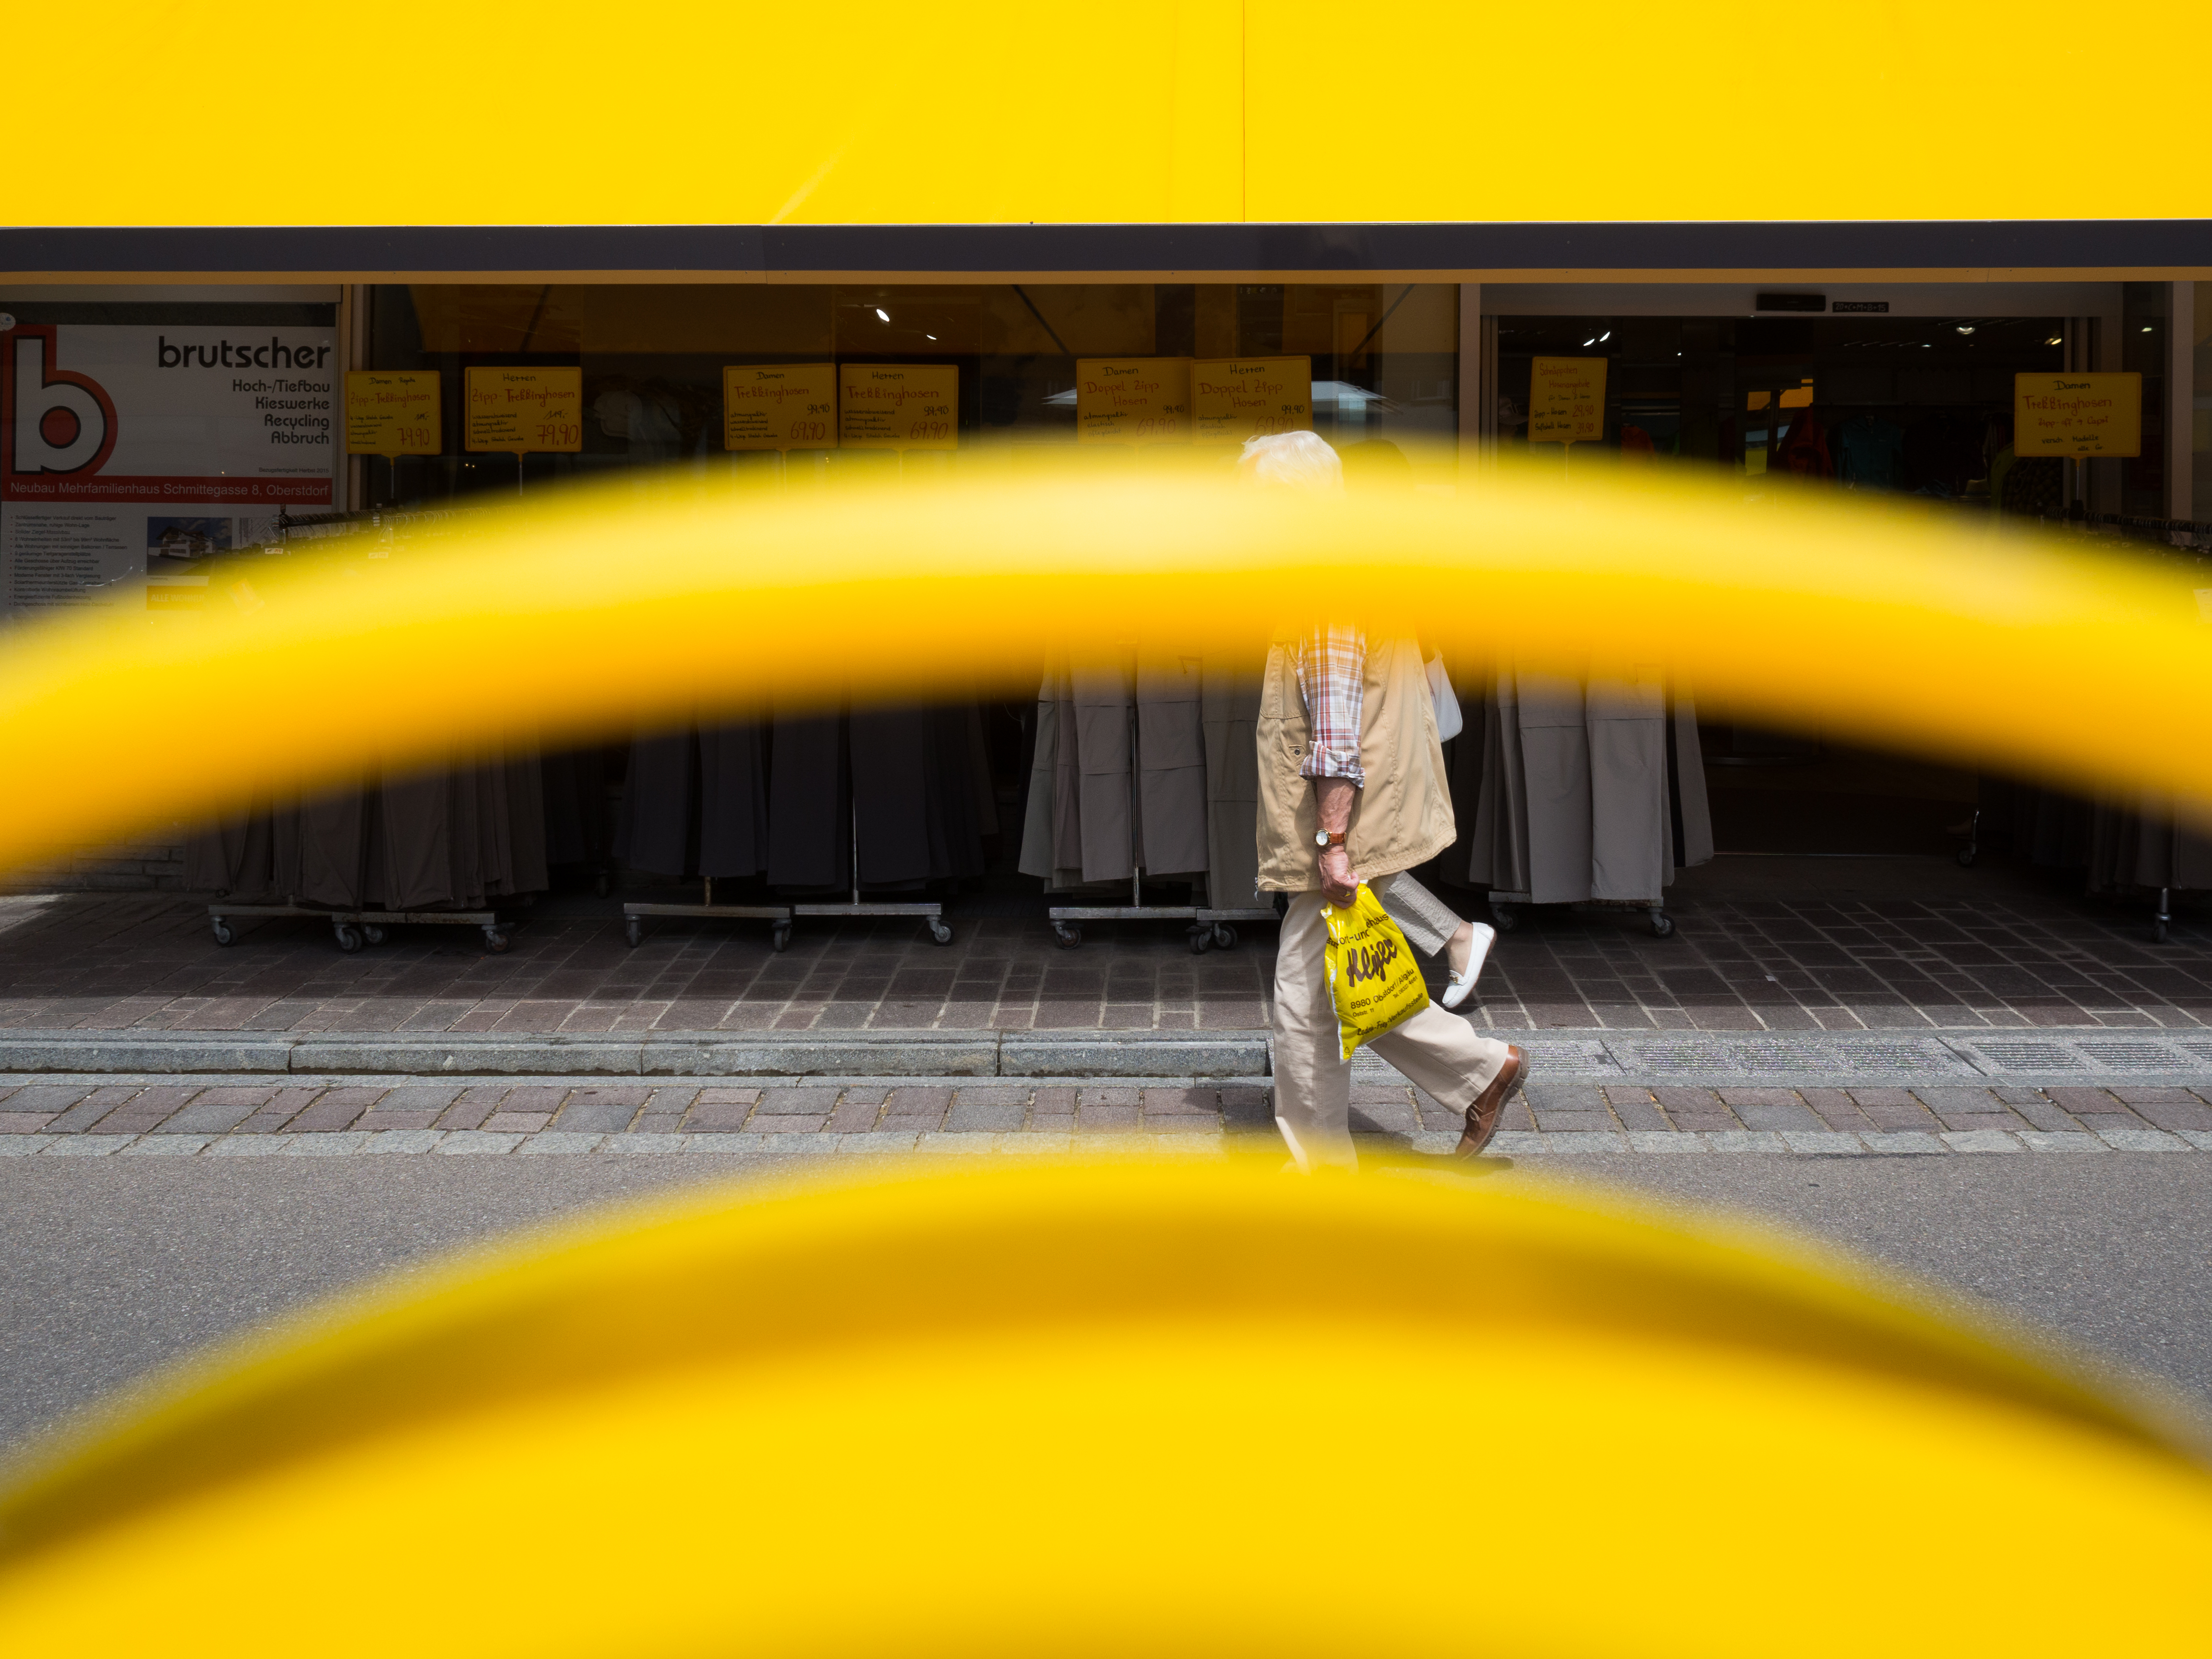
structure, color, yellow, screenshot, sport venue